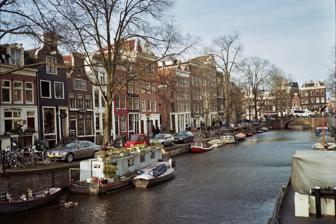
Building: Spiegelgracht
Country: Netherlands
Year built: 1663
For the cargo vessl, see MV Spiegelgracht . The Spiegelgracht, flowing in the direction of the Prinsengracht The Spiegelgracht ( Dutch: [ˈspi.ɣəlɣrɑxt] , mirror canal ) is a canal in the centre of Amsterdam , located near the Prinsengracht . Built in the 16th century, it is a part of the Canals of Amsterdam which have been designated as UNESCO World Heritage Sites . External links Image and description of the Spiegelgracht v t e Canals of Amsterdam Excludes former canals that have since been filled in Amstel sections Damrak (partly filled up) Rokin (partly filled up) Amstel Inner City Oudezijds Kolk Oudezijds Voorburgwal Oudezijds Achterburgwal Grimburgwal Geldersekade Kloveniersburgwal Singel Lastage Kromme Waal Rechtboomssloot Kromboomssloot Groenburgwal Zwanenburgwal Raamgracht Oudeschans Snoekjesgracht Waalseilandsgracht Rapenburgwal Uilenburgergracht Houtkopersburgwal Grachtengordel Herengracht Keizersgracht Prinsengracht Lijnbaansgracht Singelgracht Brouwersgracht Blauwburgwal Leliegracht Leidsegracht Spiegelgracht Reguliersgracht Achtergracht Jordaan Brouwersgracht Egelantiersgracht Bloemgracht Lauriergracht Looiersgracht Passeerdersgracht Plantage Nieuwe Herengracht Nieuwe Keizersgracht Nieuwe Prinsengracht Nieuwe Achtergracht Onbekendegracht Plantage Muidergracht Schippersgracht Entrepotdok Entrepotdoksluis Westelijke Eilanden Eilandsgracht Bickersgracht Prinseneilandsgracht Realengracht Smallepadsgracht Zoutkeetsgracht Oostelijke Eilanden Oosterdok Dijksgracht Nieuwe Vaart Kattenburgervaart Wittenburgervaart Oostenburgervaart 52°21′43″N 4°53′14″E / 52.3619°N 4.88722°E / 52.3619; 4.88722 This Dutch road or road transport-related article is a stub . You can help Wikipedia by expanding it . v t e